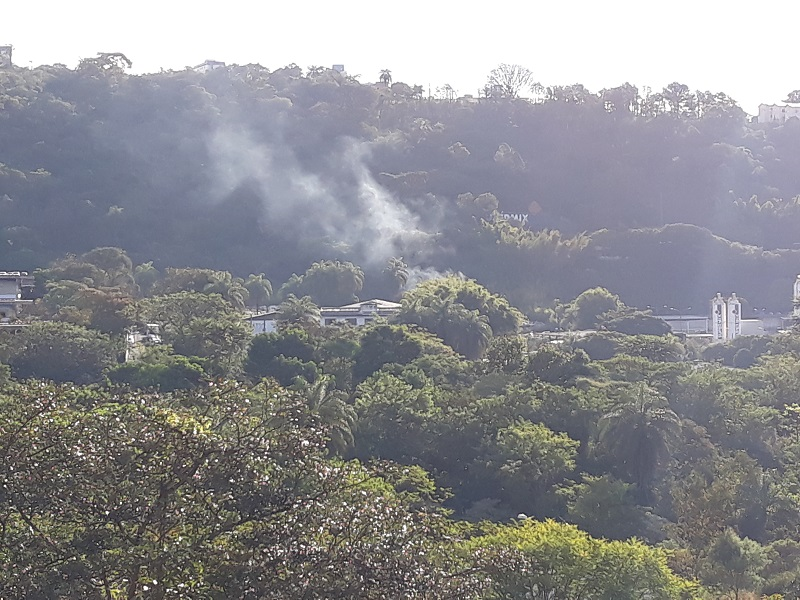
Fire: no
Smoke: yes